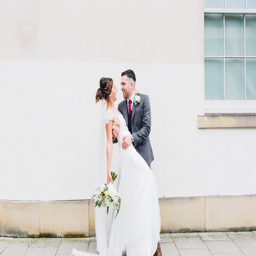
person wears a lace , backless wedding dress by halfpenny london